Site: brandenburg
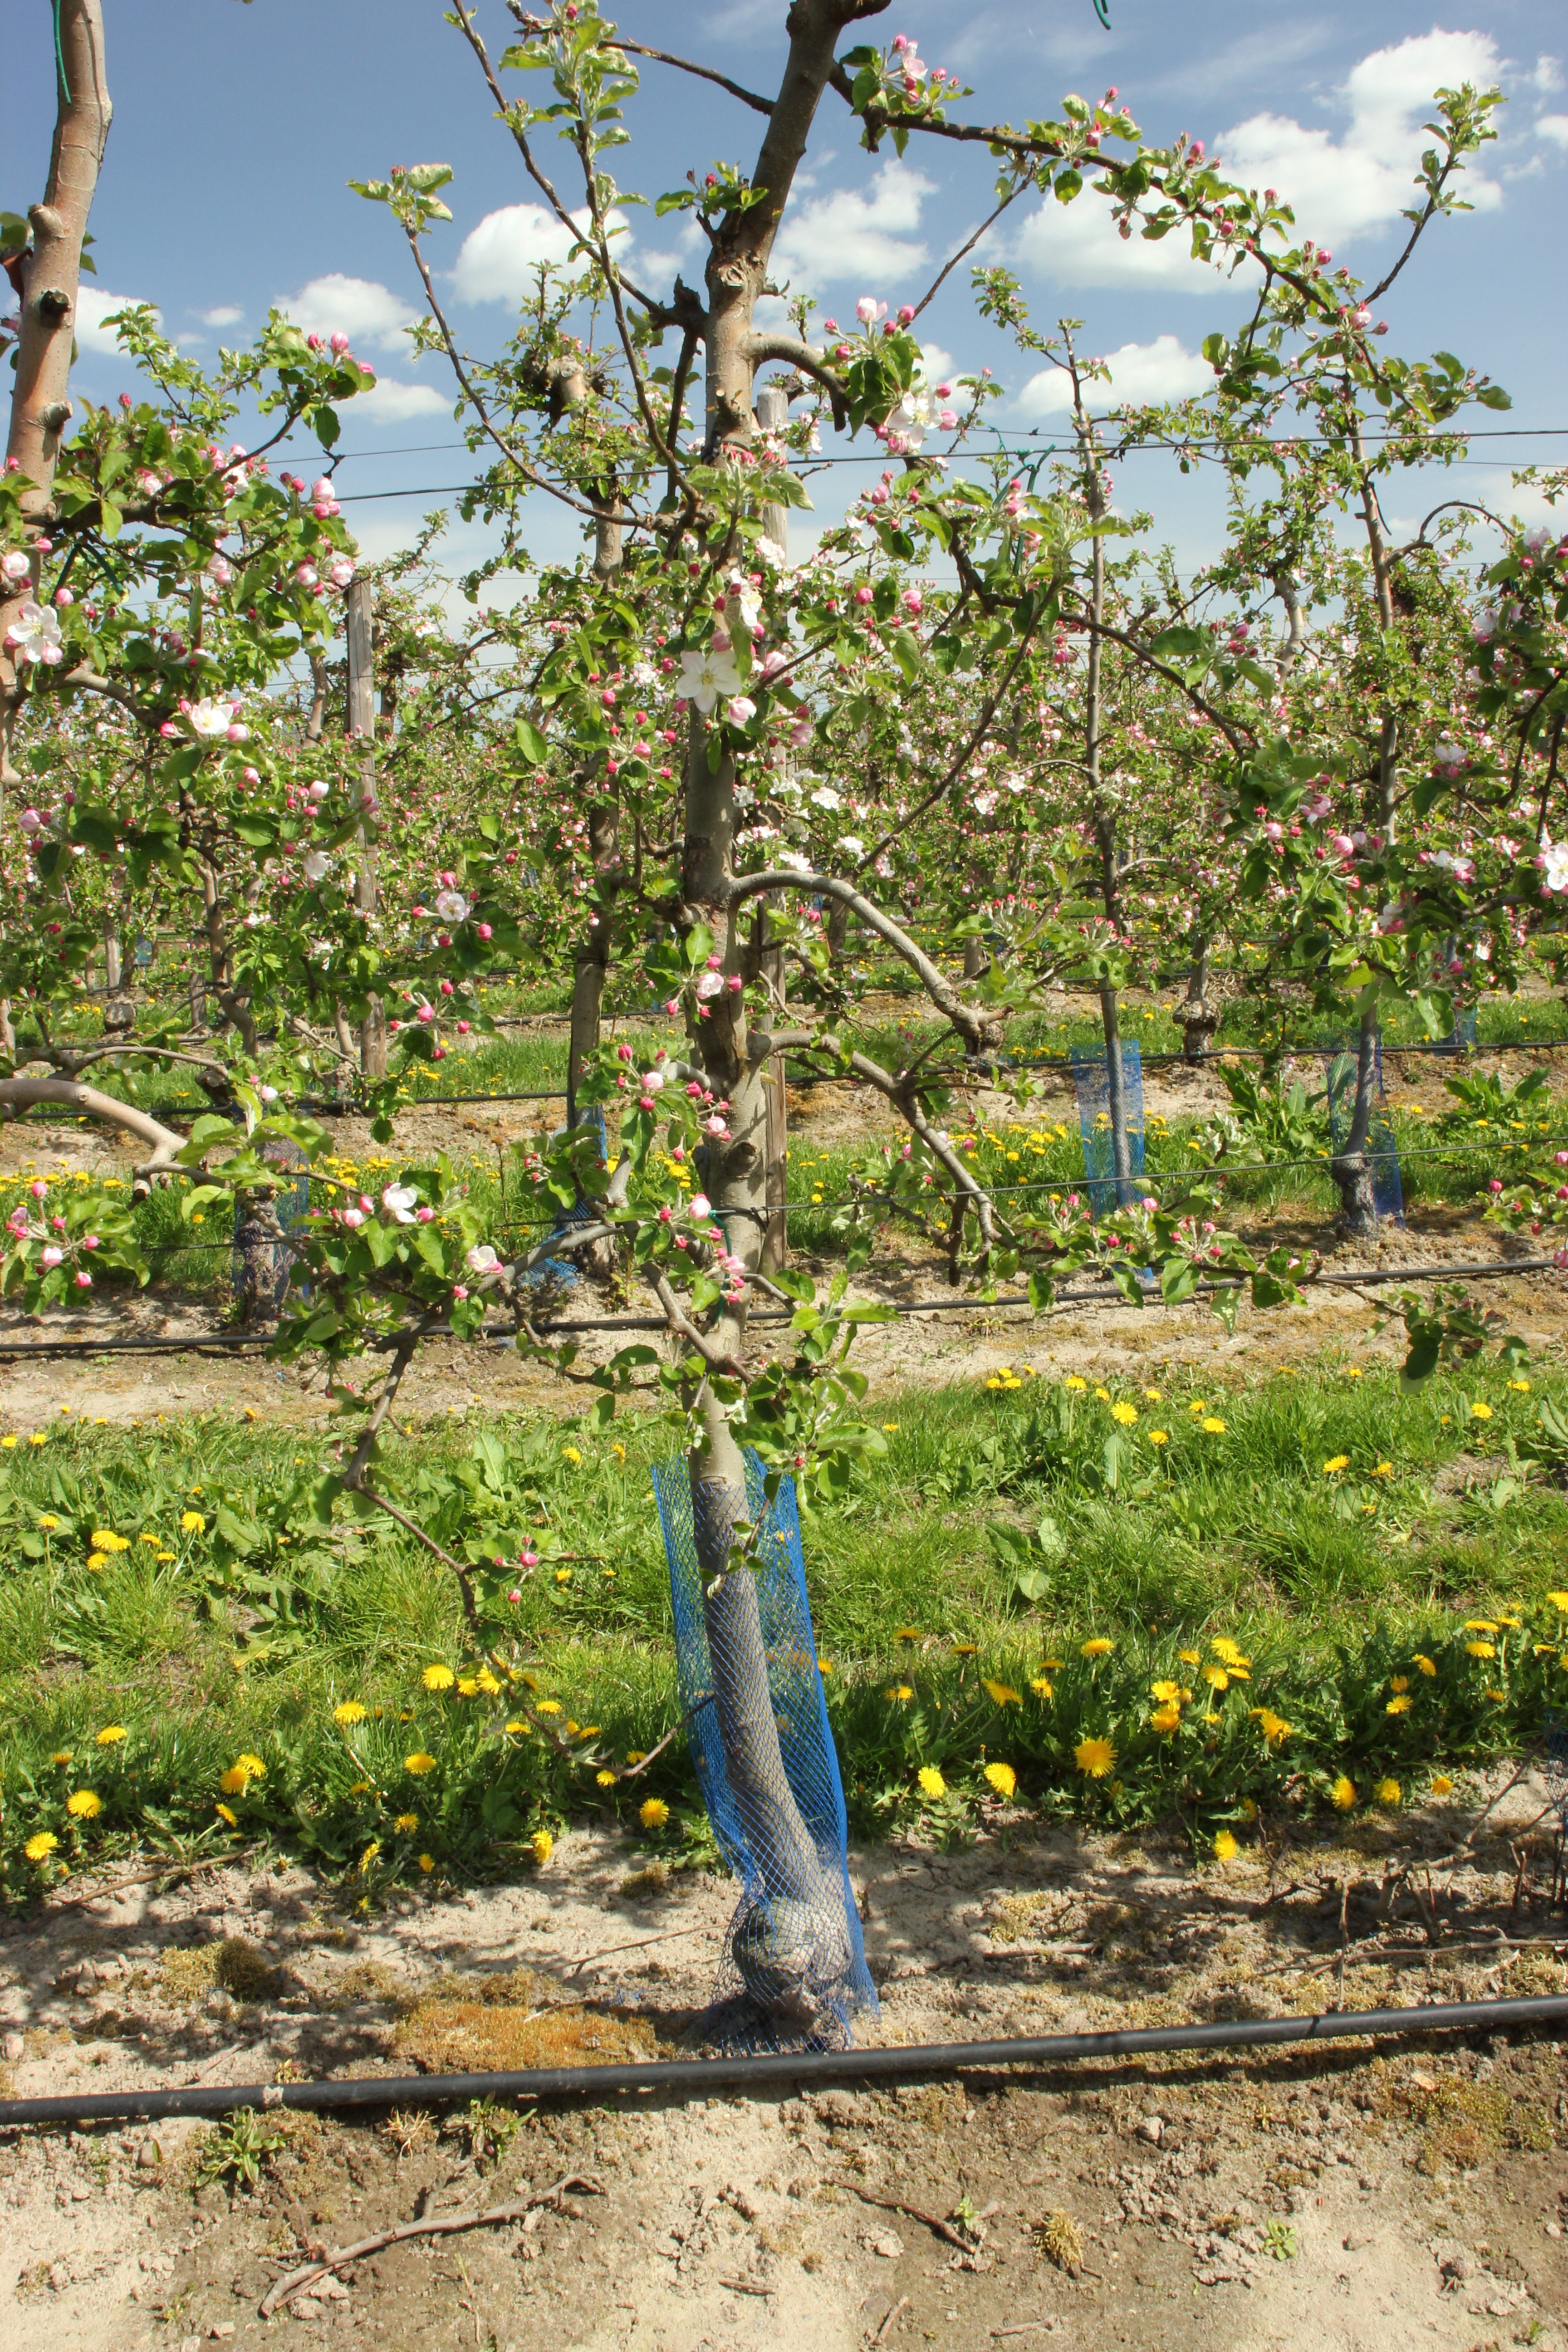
Growth stage (BBCH 57): Inflorescence emergence